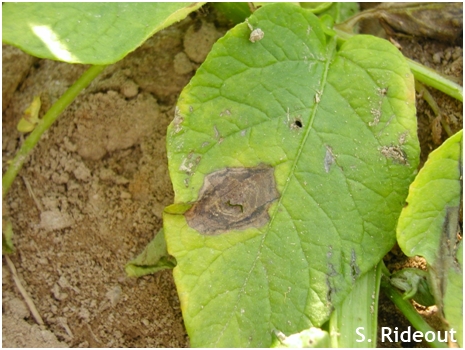
Labels: Tomato Early blight leaf